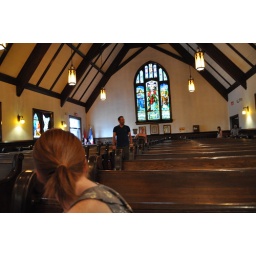
Josh standing in for the flower girl